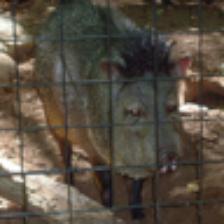
Label: NonHuman